1984 Nagano earthquake

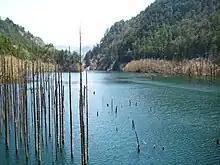
This lake was formed after a part of the Otaki river was blocked by a landslide

Due to torrential rains in the area before the earthquake, many landslides occurred.